Roger Sutton

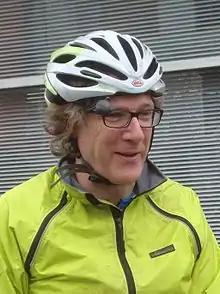
Roger Sutton in August 2012

Roger Sutton (born ) is a business leader in Christchurch, New Zealand. He was chief executive of power lines company Orion New Zealand Limited from 2003 until 13 June 2011, when he commenced as CEO of the Canterbury Earthquake Recovery Authority. He resigned in 2014 after being found guilty of serious misconduct by the State Services Commission.